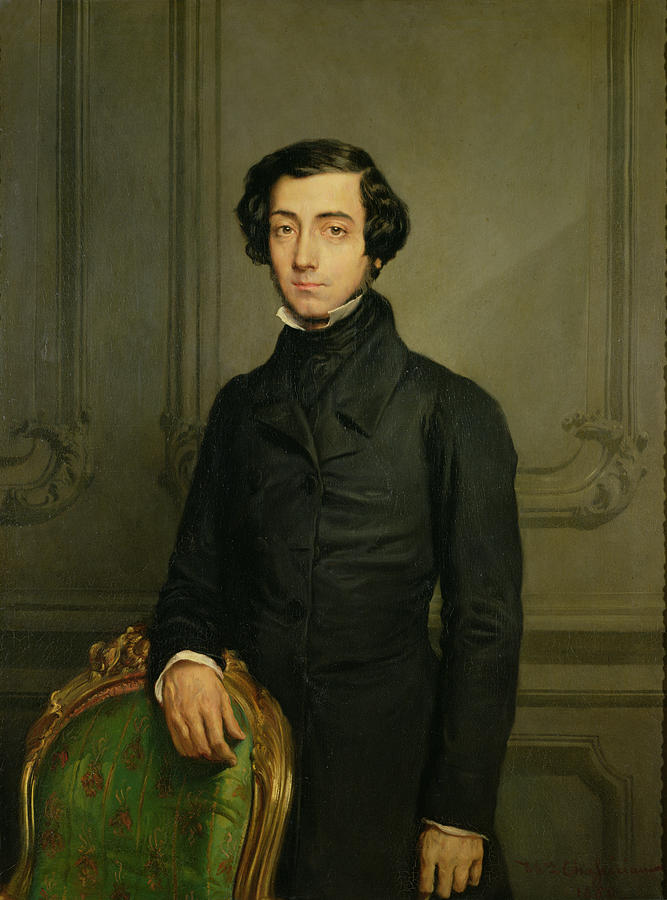
อาแล็กซี เดอ ต็อกวีล

| name = อาแล็กซี เดอ ต็อกวีล
| image = Alexis de Tocqueville (Théodore Chassériau - Versailles).jpg
| caption = ภาพวาดโดย Théodore Chassériau (1850) ที่พระราชวังแวร์ซาย
| office = Ministry of Europe and Foreign Affairs|รัฐมนตรีว่าการกระทรวงการต่างประเทศ
| primeminister = Odilon Barrot
| term_start = 2 มิถุนายน ค.ศ. 1849
| term_end = 30 ตุลาคม ค.ศ. 1849
| predecessor = Édouard Drouyn de Lhuys
| successor = Alphonse de Rayneval
| office1 = List of presidents of departmental councils (France)|ประธานสภาสามัญแห่งจังหวัดม็องช์
| term_start1 = 27 สิงหาคม ค.ศ. 1849
| term_end1 = 29 เมษายน ค.ศ. 1852
| predecessor1 = Léonor-Joseph Havin
| successor1 = Urbain Le Verrier
| office2 = สมาชิกสมัชชาแห่งชาติ (ประเทศฝรั่งเศส)|สมัชชาแห่งชาติจากจังหวัดม็องช์
| term_start2 = 25 เมษายน ค.ศ. 1848
| term_end2 = 3 ธันวาคม ค.ศ. 1851
| predecessor2 = Léonor-Joseph Havin
| successor2 = Hervé de Kergorlay
| constituency2 = Sainte-Mère-Église
| office3 = สมาชิกสภาผู้แทนราษฎร (ประเทศฝรั่งเศส)|สภาผู้แทนราษฎรจากจังหวัดม็องช์
| term_start3 = 7 มีนาคม ค.ศ. 1839
| term_end3 = 23 เมษายน ค.ศ. 1848
| predecessor3 = Jules Polydore Le Marois
| successor3 = Gabriel-Joseph Laumondais
| constituency3 = วาลอญ
| birth_name = Alexis Charles Henri Clérel de Tocqueville
| birth_place = ปารีส จักรวรรดิฝรั่งเศสที่หนึ่ง|ฝรั่งเศส
| death_place = กาน จักรวรรดิฝรั่งเศสที่สอง|ฝรั่งเศส
| resting_place = Tocqueville, Manche
| party = Movement Party (France)|Movement Party(1839–1848)Party of Order(1848–1851)
| alma_mater = มหาวิทยาลัยปารีส
| profession = นักประวัติศาสตร์, ผู้พิพากษา, นักกฎหมาย
| region = ปรัชญาตะวันตก
| era = ปรัชญาคริสต์ศตวรรษที่ 19
| school_tradition = เสรีนิยม
| main_interests = ประวัติศาสตร์, ปรัชญาการเมือง, สังคมวิทยา
| notable_works = "ประชาธิปไตยในอเมริกา" (1835)"ระบอบเก่าและการปฏิวัติ" (1856)
| notable_ideas = Voluntary association, mutual liberty, soft despotism, soft tyranny, Tocqueville effect
| influences = hlist|แอริสตอเติล|แบลซ ปัสกาล|ปัสกาล|มงแต็สกีเยอ |วอลแตร์ |ฌ็อง-ฌัก รูโซ|รูโซ |Guillaume-Chrétien de Lamoignon de Malesherbes|Malesherbes |Guizot |Nassau William Senior|Senior
อาแล็กซี ชาร์ล อ็องรี เกลแรล กงต์ เดอ ต็อกวีล (; ; 29 กรกฎาคม 1805 – 16 เมษายน 1859) เป็นอภิชน นักการทูต นักรัฐศาสตร์ และนักประวัติศาสตร์ชาวฝรั่งเศส มีผลงานที่มีชื่อเสียงที่สุดชื่อ "ประชาธิปไตยในอเมริกา" ("Democracy in America", มี 2 เล่ม ปี 1835 และ 1840) และ "ระบอบเก่าและการปฏิวัติ" ("The Old Regime and the Revolution", 1856) ในหนังสือทั้งสองเล่ม เขาวิเคราะห์มาตรฐานการครองชีพและสภาพทางสังคมของปัจเจกบุคคลที่ดีขึ้น ตลอดจนความสัมพันธ์ของปัจเจกกับตลาดและรัฐในสังคมตะวันตก ประชาธิปไตยในอเมริกา ปัจจุบันถือเป็นงานชิ้นแรก ๆ ในสาขาวิชาสังคมวิทยาและรัฐศาสตร์
เขายังมีความเคลื่อนไหวในการเมืองฝรั่งเศส สมัยแรกภายใต้ราชาธิปไตยเดือนกรกฎาคม (ปี 1830–1848) และสมัยที่สองในสาธารณัฐฝรั่งเศสที่ 2|สาธารณรัฐที่สอง (1849–1851) เขาวางมือจากชีวิตการเมืองหลังรัฐประหาร 2 ธันวาคม 1851 ของหลุยส์ นโปเลียน โบนาปาร์ต และเริ่มเขียน "ระบอบเก่าและการปฏิวัติ" ต็อกวีลให้เหตุผลว่าความสำคัญของการปฏิวัติฝรั่งเศสคือการสืบทอดกระบวนการทำให้ทันสมัยและรวบอำนาจเข้าสู่ศูนย์กลางของรัฐฝรั่งเศสซึ่งเริ่มต้นมาตั้งแต่รัชกาลพระเจ้าหลุยส์ที่ 14 แห่งฝรั่งเศส ความล้มเหลวของการปฏิวัติมาจากความไม่ประสาของผู้แทนที่จมอยู่กับอุดมคติยุคเรืองปัญญามากเกินไป
ต็อกวีลเป็นนักเสรีนิยมคลาสสิกที่สนับสนุนการปกครองระบบรัฐสภา และกังขาคติสุดขั้วของประชาธิปไตย ระหว่างมีตำแหน่งในรัฐสภา เขานั่งอยู่ตรงกลางซ้าย แต่สภาพอันซับซ้อนและเปลี่ยนไปมาของเสรีนิยมของเขาทำให้มีการตีความและผู้เลื่อมใสขัดแย้งกันจากทุกสเปกตรัมการเมือง
== อ้างอิง ==
== อ่านเพิ่ม ==
* Allen, Barbara. "Tocqueville, Covenant, and the Democratic Revolution: Harmonizing Earth with Heaven". Lanham, MD: Lexington Books, 2005.
* Allen, James Sloan. "Alexis de Tocqueville: Democracy in America." "Worldly Wisdom: Great Books and the Meanings of Life". Savannah, GA: Frederic C. Beil, 2008.
* Benoît, Jean-Louis. "Comprendre Tocqueville". Paris: Armand Colin/Cursus, 2004.
* Benoît, Jean-Louis, and Eric Keslassy. "Alexis de Tocqueville: Textes économiques Anthologie critique". Paris: Pocket/Agora, 2005. See "Jean-Louis Benoit".
* Benoît, Jean-Louis. "Tocqueville, Notes sur le Coran et autres textes sur les religions". Paris : Bayard, 2005. See also "Relectures de Tocqueville" and "Tocqueville aurait-il enfin trouvé ses juges ? Ôter son masque au parangon de la vertu démocratique".
* Boesche, Roger. "The Strange Liberalism of Alexis de Tocqueville". Ithaca, NY: Cornell University Press, 1987.
* Boesche, Roger. "Tocqueville's Road Map: Methodology, Liberalism, Revolution, and Despotism". Lnahma, MD: Lexington Books, 2006.
* Brogan, Hugh. "Alexis De Tocqueville". London: Profile Books, and New Haven, CT: Yale University Press, 2006.
* Cossu-Beaumont, Laurence. "Marie ou l'esclavage aux Etats-Unis" de Gustave de Beaumont (1835). Paris: Forges de Vulcain, 2014. .
* Coutant, Arnaud. "Tocqueville et la Constitution democratique". Mare et Martin, 2008.
* Coutant, Arnaud. "Une Critique républicaine de la démocratie libérale, de la démocratie en Amérique de Tocqueville". Mare et Martin, 2007.
* Craiutu, Aurelian, and Jeremy Jennings, eds. "Tocqueville on America after 1840: Letters and Other Writings". (New York: Cambridge University Press, 2009) 560 pp. .
* Damrosch, Leo. "Tocqueville's Discovery of America". New York: Farrar Straus Giroux, 2010.
* Drescher Seymour. "Tocqueville and England". Cambridge, MA: Harward University Press, 1964.
* Drescher, Seymour. "Dilemmas of Democracy: Tocqueville and Modernization". Pittsburgh, PA: University of Pittsburgh Press, 1968.
* Epstein, Joseph. "Alexis De Tocqueville: Democracy's Guide". New York: Atlas Books, 2006.
* Feldman, Jean-Philippe. "Alexis de Tocqueville et le fédéralisme américain". "Revue du droit public et de la science politique en France et à l'Étranger", n° 4 (20 June 2006): 879–901.
* Gannett, Robert T. "Tocqueville Unveiled: The Historian and His Sources for the Old Regime and the Revolution". Chicago, IL: University of Chicago Press, 2003.
* Geenens, Raf and Annelien De Dijn (eds), "Reading Tocqueville: From Oracle to Actor". London: Palgrave Macmillan. 2007.
* Hein, David. "Christianity and Honor." "The Living Church", 18 August 2013, pp.&nbsp;8–10.
* Herr, Richard. "Tocqueville and the Old Regime". Princeton, NJ: Princeton University Press, 1962.
* Jardin, Andre. "Tocqueville". New York: Farrar Straus Giroux, 1989.
* Jaume, Lucien, "Tocqueville". Bayard, 2008.
* Kahan, Alan S. "Aristocratic Liberalism : The Social and Political Thought of Jacob Burckhardt, Johns Stuart Mill and Alexis de Tocqueville". Oxford and New York: Oxford University Press, 1992; Transaction, 2001.
* Kahan, Alan S. "Alexis de Tocqueville". New York: Continuum, 2010.
*
* Jack Lively (political scientist)|Lively, Jack. "The Social and Political Thought of Alexis De Tocqueville". Oxford: Clarendon Press of Oxford University Press, 1962.
* Mansfield, Harvey C. "Tocqueville: A Very Short Introduction". Oxford and New York: Oxford University Press, 2010.
* Mélonio, Françoise. "Tocqueville and the French". Charlottesville: University of Virginia Press, 1998.
* Mitchell, Harvey. "Individual Choice and the Structures of History – Alexis de Tocqueville as an historian reappraised". Cambridge, Eng.: Cambridge University Press, 1996.
* Mitchell, Joshua. "The Fragility of Freedom: Tocqueville on Religion, Democracy, and the American Future". Chicago, IL: University of Chicago Press, 1995.
* Pierson, George. "Tocqueville and Beaumont in America". New York: Oxford University Press, 1938. Reissued as "Tocqueville in America". Baltimore: Johns Hopkins University Press, 1996.
* Pitts, Jennifer. "A Turn to Empire". Princeton, NJ: Princeton University Press, 2005.
* Sanders, Luk. "The Strange Belief of Alexis de Tocqueville: Christianity as Philosophy". "International Journal of Philosophy and Theology", 74:1 (2013): 33–53.
* Schuettinger, Robert. "Tocqueville and the Bland Leviathan". "New Individualist Review", Volume 1, Number 2 (Summer 1961): 12–17.
* Schleifer, James T. "The Chicago Companion to Tocqueville's" Democracy in America. Chicago: University of Chicago Press, 2012. .
* Schleifer, James T. "The Making of Tocqueville's Democracy in America". Chapell Hill: University of North Carolina Press, 1980; second ed., Indianapolis, IN: Liberty Fund, 1999.
* Shiner, L. E. "The Secret Mirror: Literary Form and History in Tocqueville's Recollections" Ithaca, NY: Cornell University Press, 1988.
* Swedberg, Richard "Tocqueville's Political Economy" Princeton: Princeton University Press, 2009.
* Welch, Cheryl. "De Tocqueville". Oxford: Oxford University Press, 2001.
* Welch, Cheryl. "The Cambridge Companion to Tocqueville". Cambridge, Eng., and New York: Cambridge University Press, 2006.
* Williams, Roger L., "Tocqueville on Religion," "Journal of the Historical Society", 8:4 (2008): 585–600.
* Sheldon Wolin|Wolin, Sheldon. "Tocqueville Between Two Worlds". Princeton, NJ: Princeton University Press, 2001.
== แหล่งข้อมูลอื่น ==
*
*
*
*
*
*
*
* Works in the original French.
* hdl:10079/fa/beinecke.tocque|Yale Tocqueville Manuscripts. General Collection, Beinecke Rare Book and Manuscript Library, Yale University.
*
หมวดหมู่:นักเขียนชาวฝรั่งเศส
หมวดหมู่:นักสังคมวิทยาชาวฝรั่งเศส
หมวดหมู่:นักประวัติศาสตร์ชาวฝรั่งเสส
หมวดหมู่:ชนชั้นขุนนางฝรั่งเศส
หมวดหมู่:นักปรัชญาชาวฝรั่งเศส
หมวดหมู่:นักการทูตชาวฝรั่งเศส
หมวดหมู่:นักประวัติศาสตร์สหรัฐ
หมวดหมู่:นักประวัติศาสตร์การปฏิวัติฝรั่งเศส
หมวดหมู่:บุคคลจากปารีส